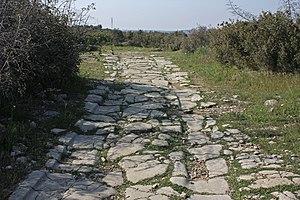
Le Pro Fonteio est une plaidoirie prononcée en 69 av. J.-C. par Cicéron en défense de M. Fonteius, ancien propréteur de la Gaule Narbonnaise, que plusieurs peuples gaulois accusent de concussion et d'abus de pouvoir.